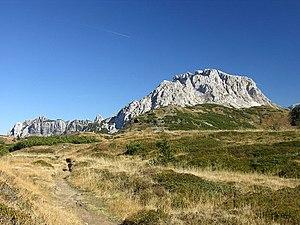
La Creta di Aip, ou Trogkofel en allemand, est une montagne qui s'élève à 2 279 m d'altitude dans les Alpes carniques, à la frontière entre l'Italie et l'Autriche.